Okoban

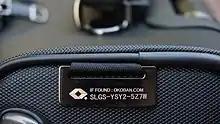
Okoban UID engraved on luggage

If an item is misplaced or lost, and then found, the finder can enter its UID into the Okoban system. The owner then receives an alert message, either via e-mail or SMS text message. The user then contacts the finder directly to arrange recovery.